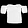
Label: T - shirt / top